Spindle (automobile)

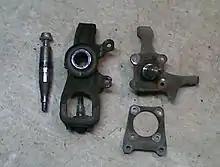
Spindles or uprights - Jaguar left and Holden Gemini right

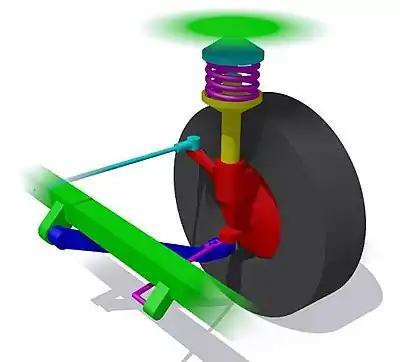
Automotive suspension, with the wheel spindle colored in red

In automobiles, a wheel spindle is the part of a suspension system that carries the hub for the wheel and attaches to the upper and lower control arms.